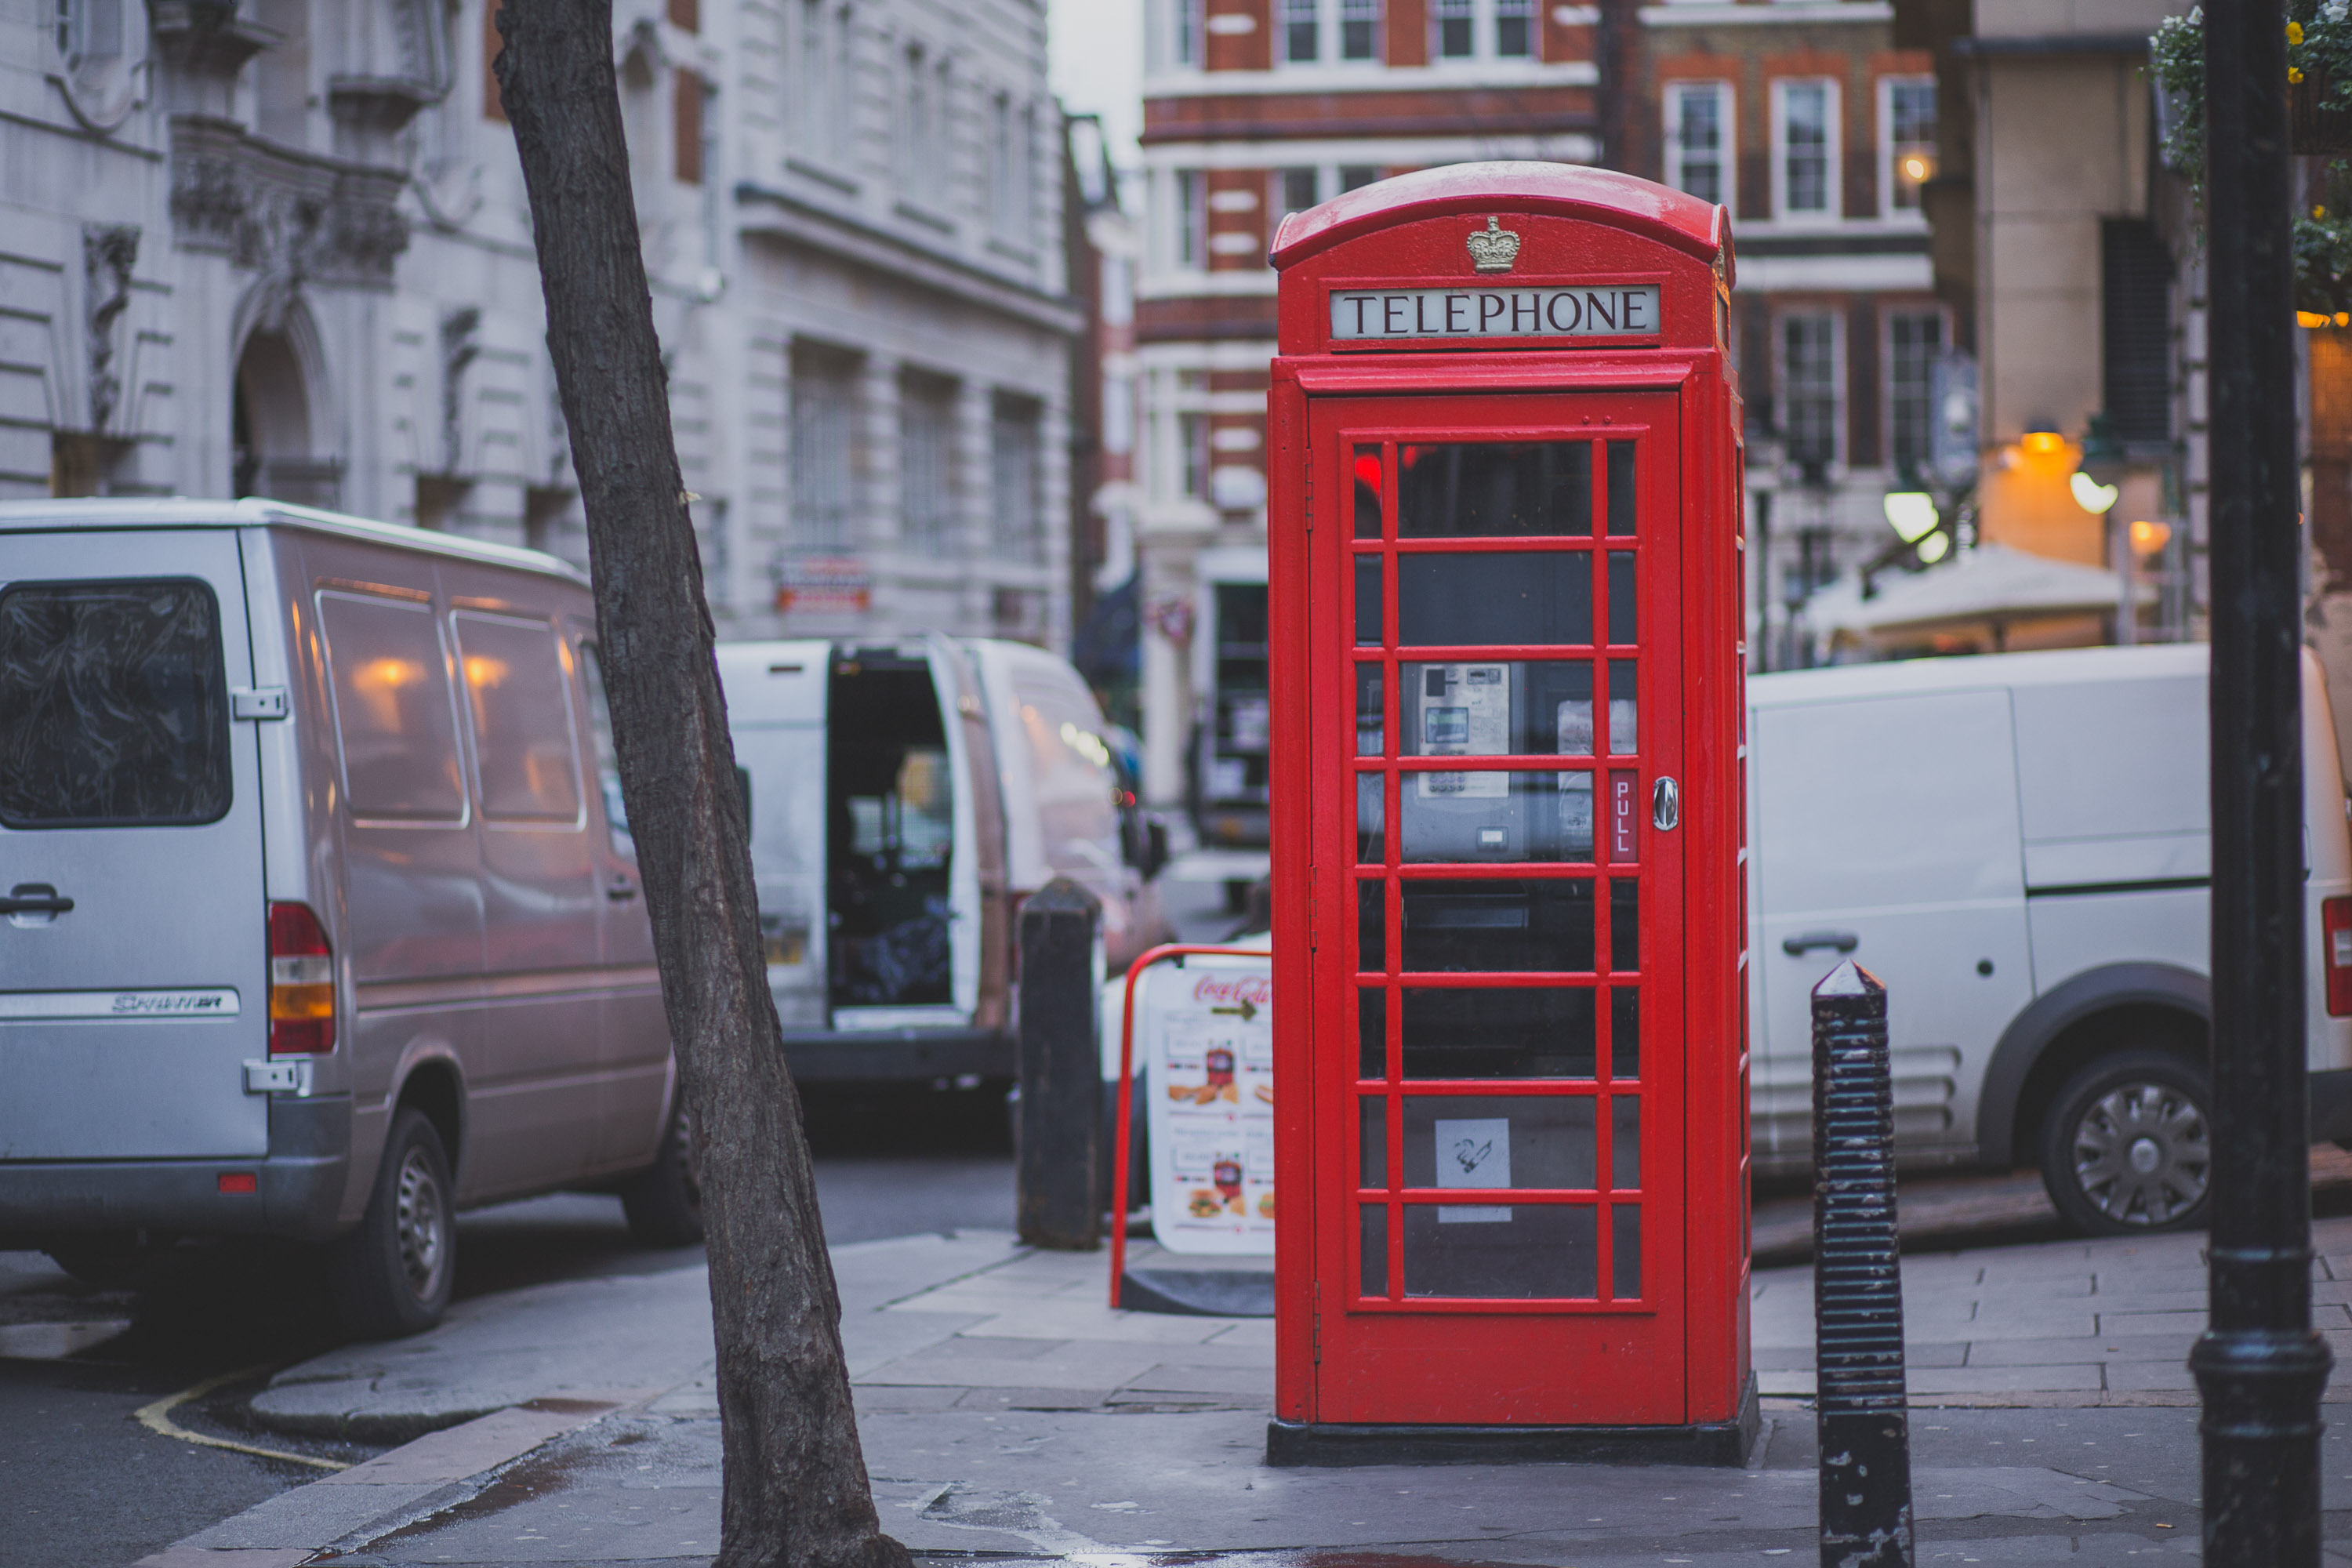
red, telephone booth, transport, vehicle, car, technology, street, building, city